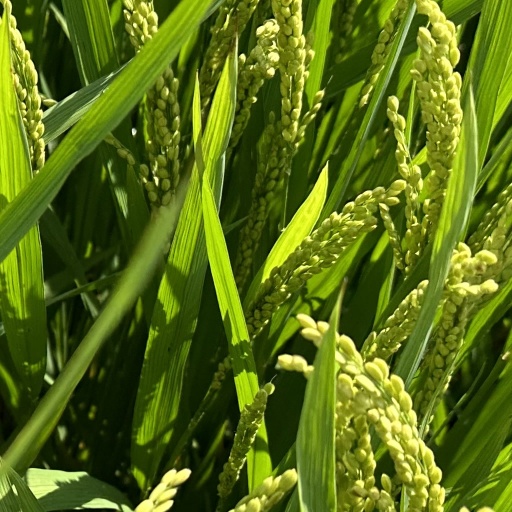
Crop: rice